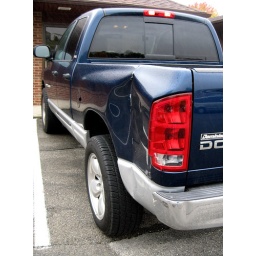
While I was sitting at my desk in my office, a semi backed into my (parked) truck...